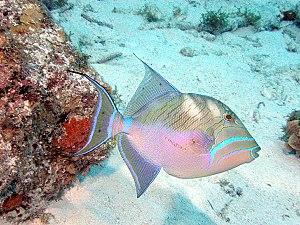
Voici les listes des espèces de poissons de mer et d'eau douce signalées en Guyane. Certaines espèces classées en poissons de mer peuvent se retrouver dans les fleuves ou les marais, mais effectuent une partie de leur cycle en mer.